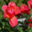
Label: rose